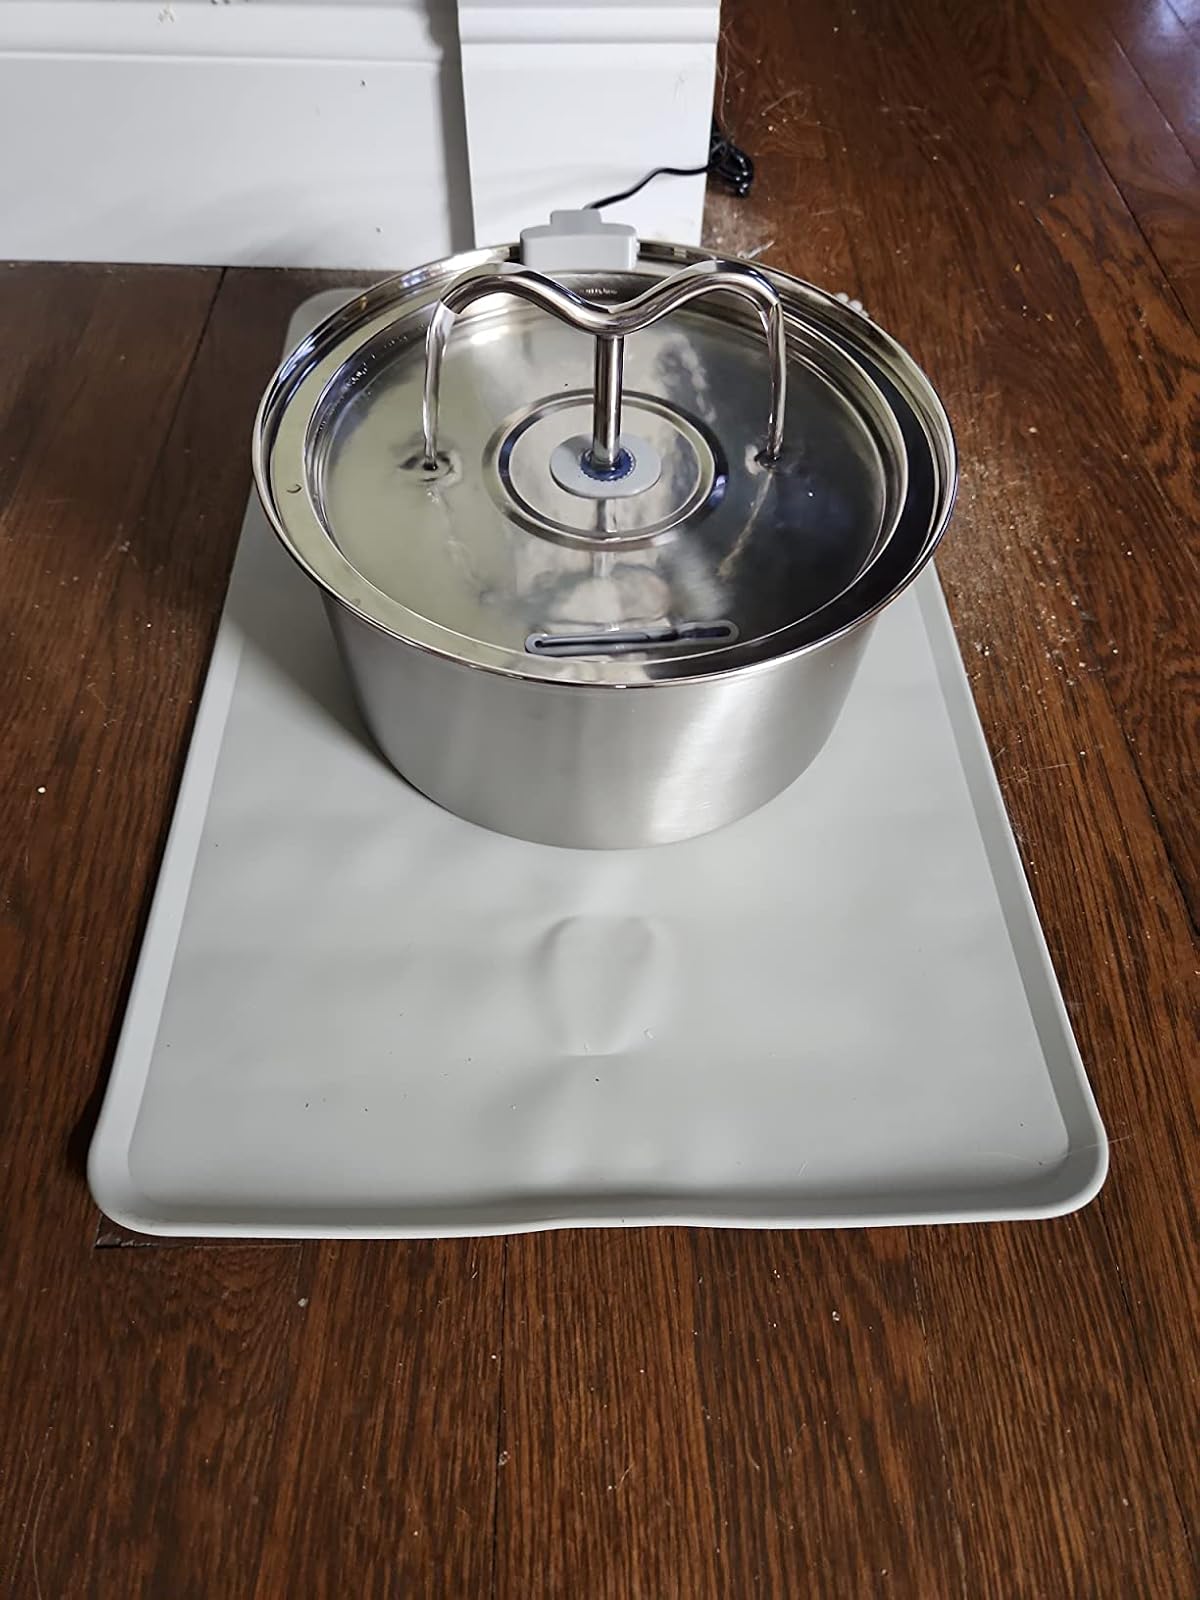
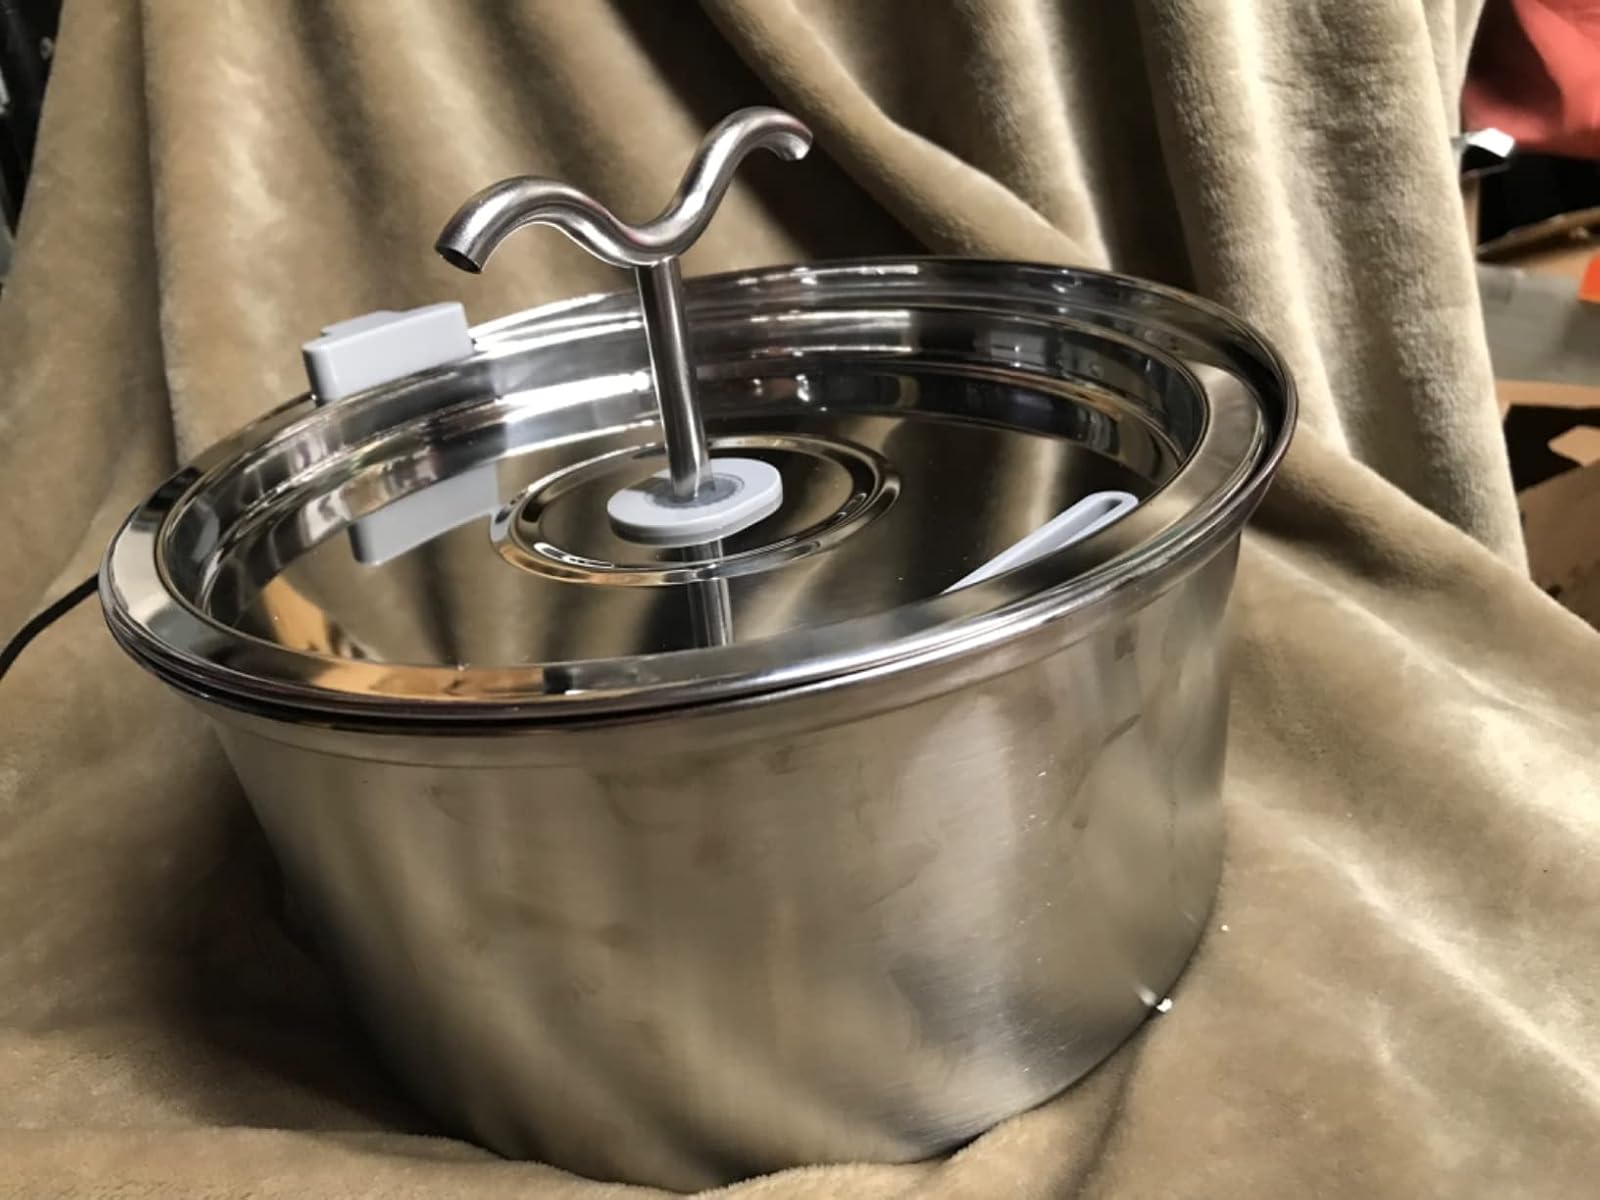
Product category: items_bowl
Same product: yes